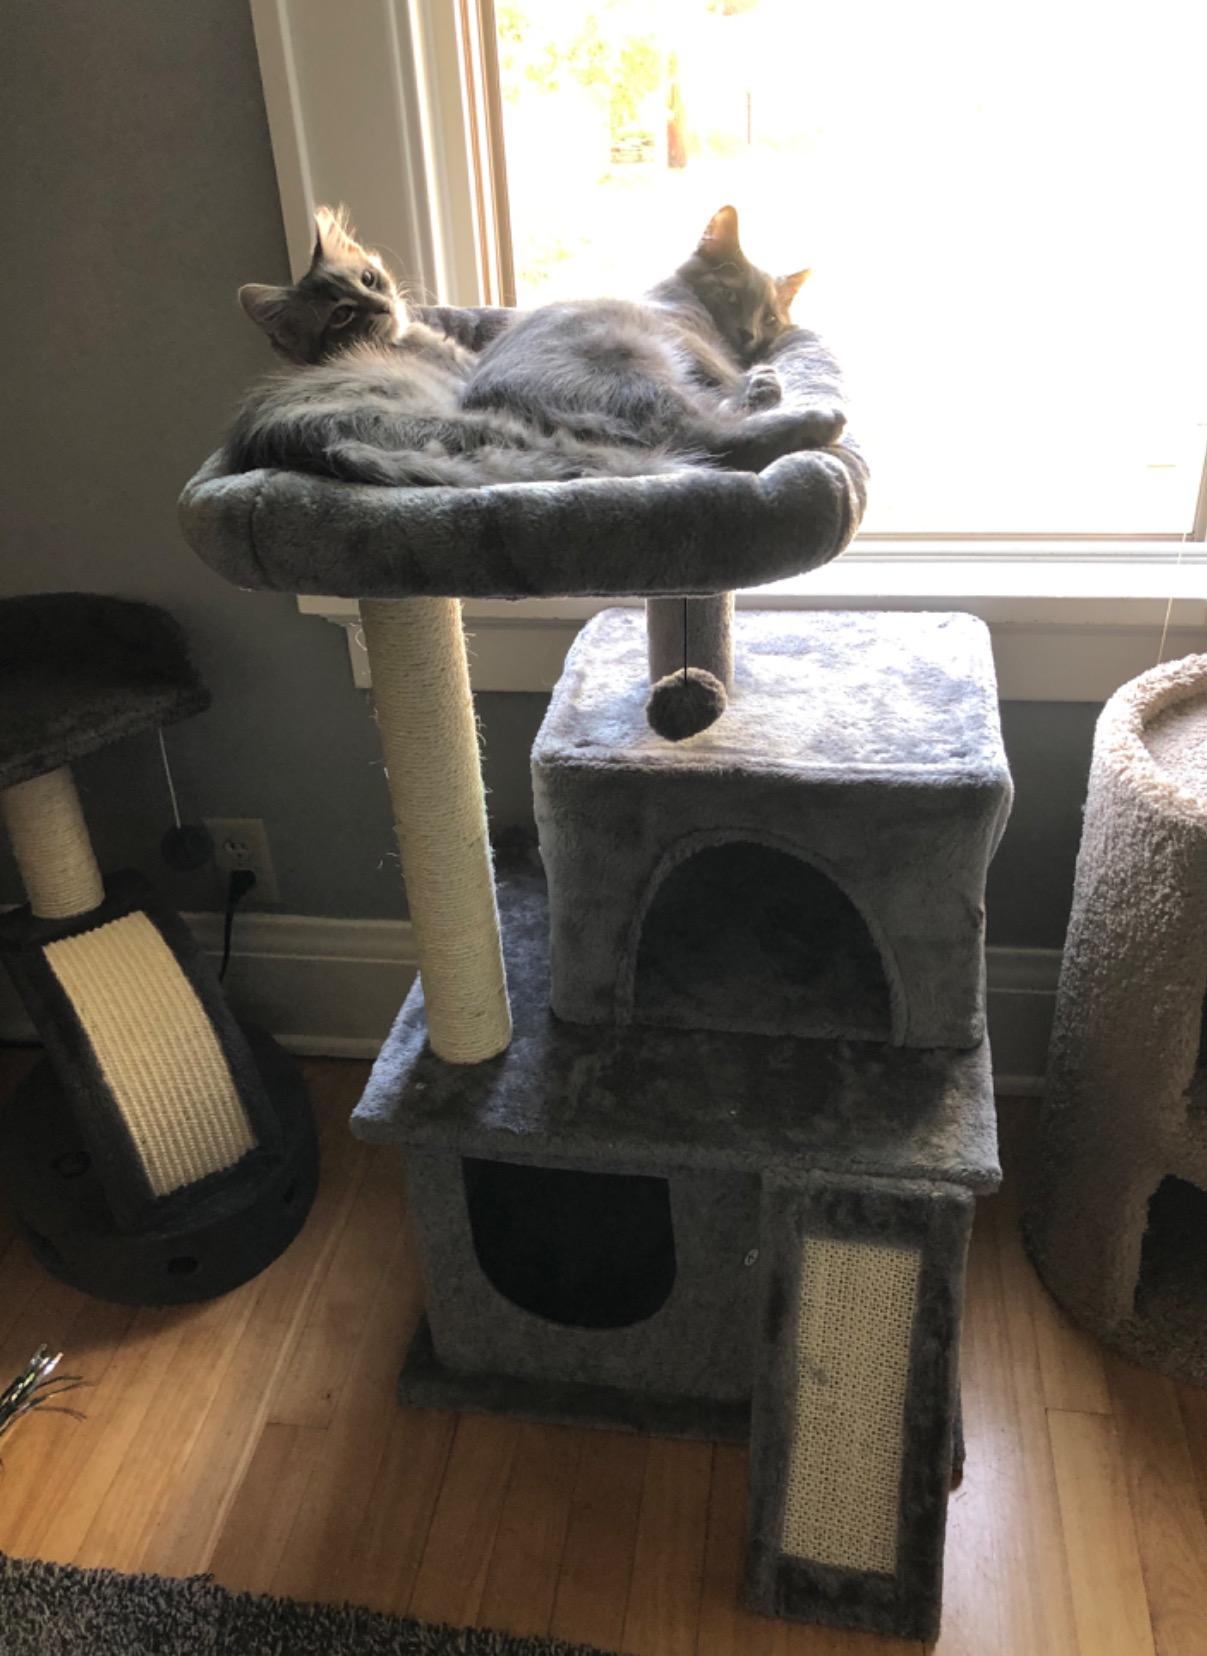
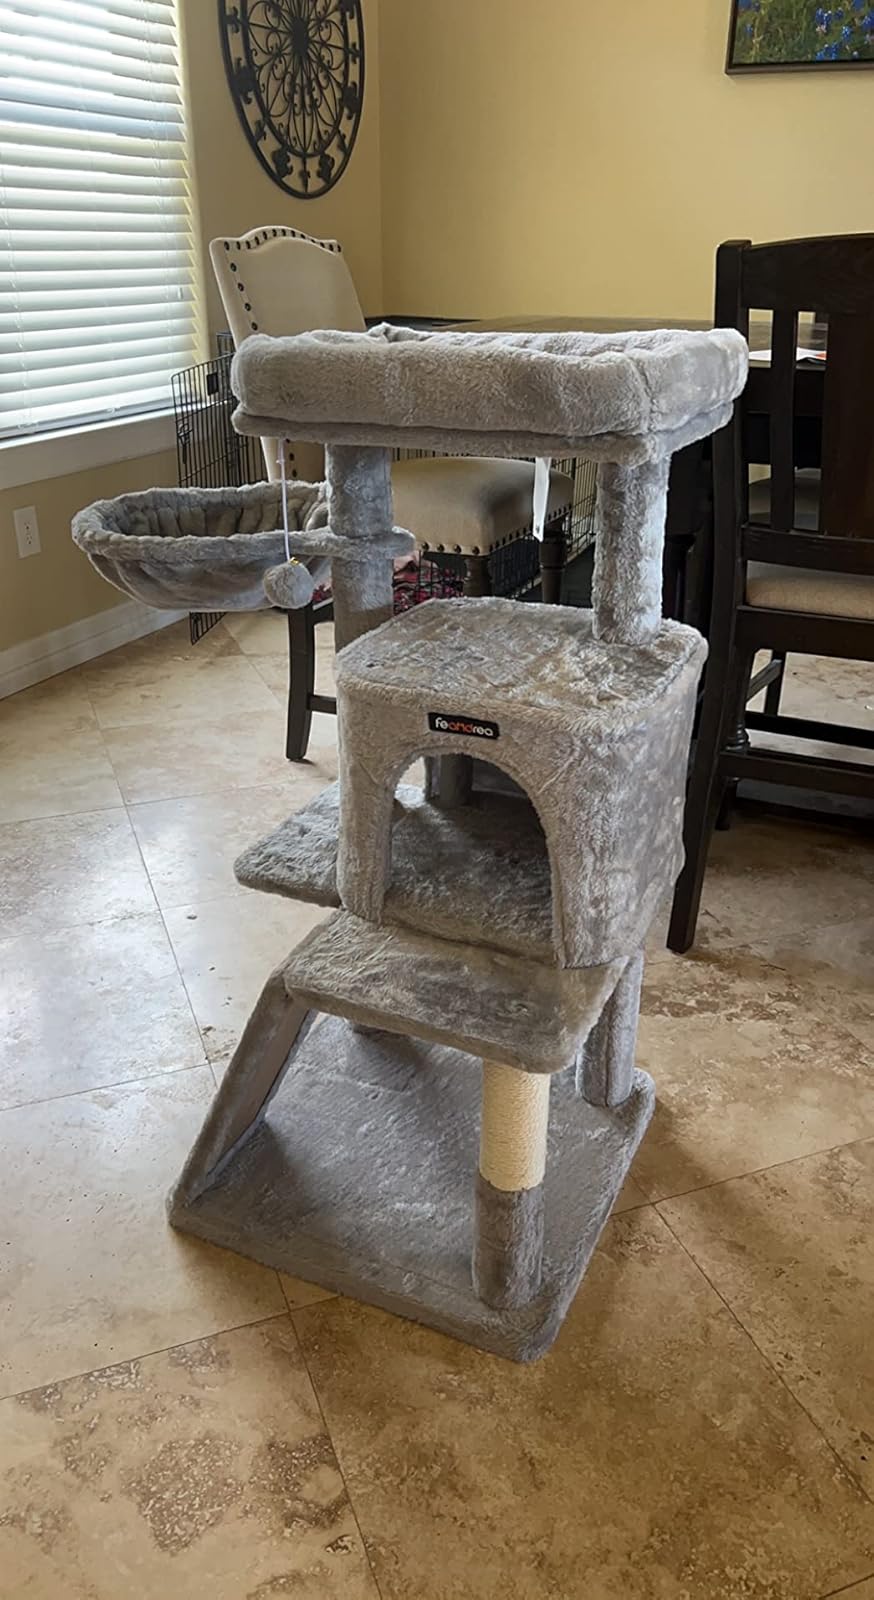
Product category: items_cat tree
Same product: no